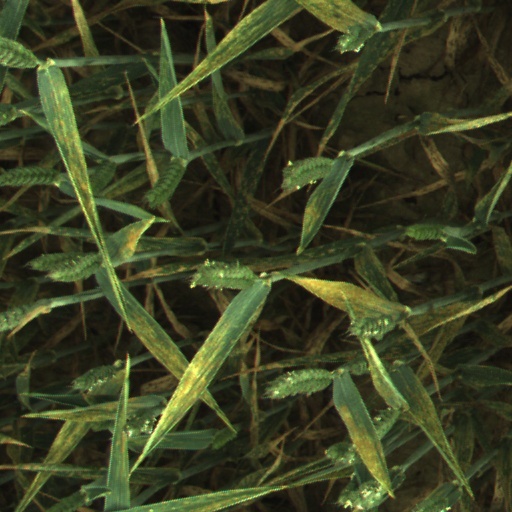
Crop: wheat